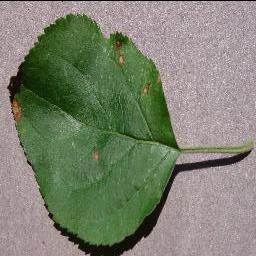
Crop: apple
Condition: black_rot